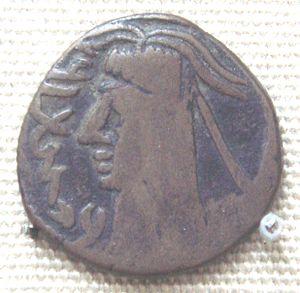
La Sogdiane ou Sogdie est une région historique recouvrant en partie l'Ouzbékistan, le Tadjikistan et l'Afghanistan et englobant les villes historiques de Samarcande et Boukhara et la vallée irriguée de Zeravchan. Elle se situe au nord de la Bactriane, à l'est de Khwarezm et au sud-est de Kangju entre l'Oxus et le Jaxartes.